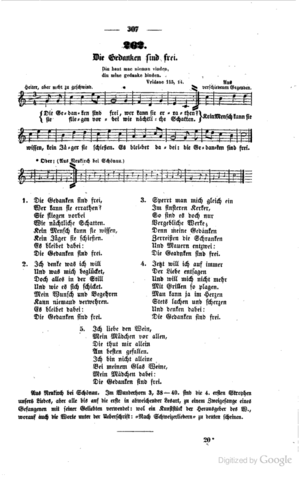
Un Canadien errant, chanson écrite par le canadien français Antoine Gérin-Lajoie, après la Rébellion du Bas-Canada de 1837-1838.
Die Gedanken sind frei est une chanson allemande sur la liberté d'opinion. Les paroles et la mélodie ont été publiés pour la première fois dans l'anthologie Lieder der Brienzer Mädchen, imprimée à Berne, en Suisse, entre 1810 et 1820.